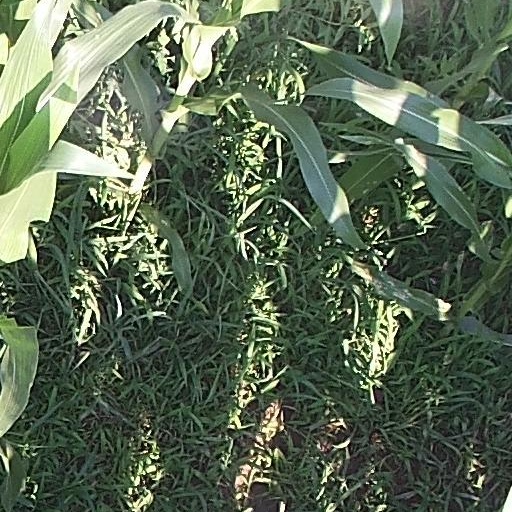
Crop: maize; corn